Morelmaison

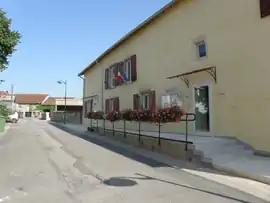
The town hall in Morelmaison

Morelmaison is a commune in the Vosges department in Grand Est in northeastern France.